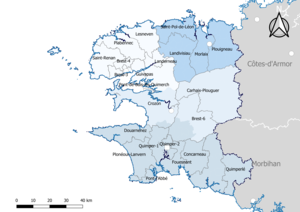
Carte du découpage cantonal du département du Finistère, avec en surimpression les arrondissements (en nuances de bleu) - Carte arrêtée au 1er janvier 2019.
Dans le département du Finistére, le redécoupage cantonal de 2014 fait passer le nombre de cantons de 54 à 27.